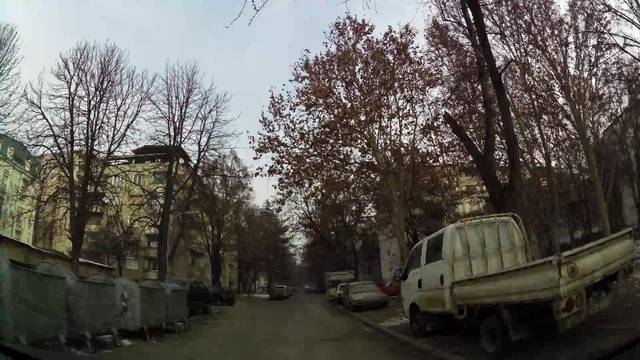
Region: Serbia
Coordinates: 42.017, 21.446